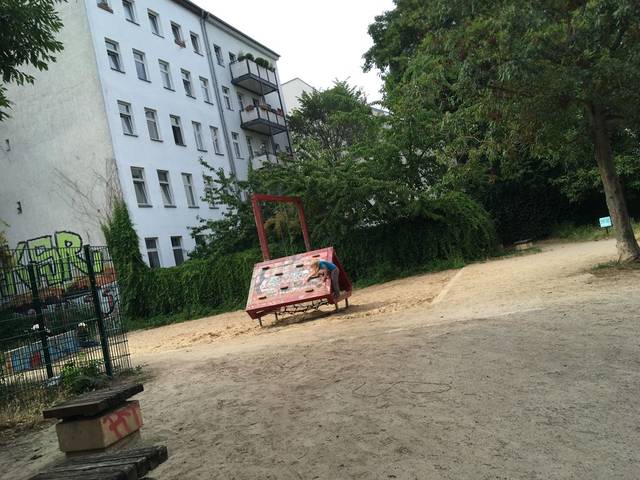
Region: Germany
Coordinates: 52.53, 13.396